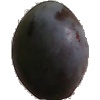
Label: Plum 3